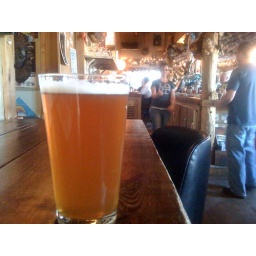
There is a dark horse in the running and he just hit a crooked tree. Lame, but true